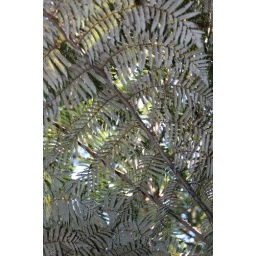
Underside of silver fern in bush behind Melody Lodge